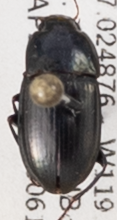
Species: Amara californica
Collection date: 2019-06-19
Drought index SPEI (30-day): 0.9
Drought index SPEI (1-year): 0.39
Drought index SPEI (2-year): -0.03